Kerli

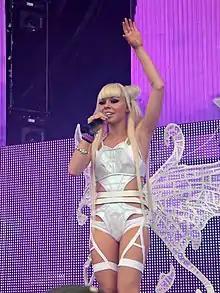
Kerli performing at the Identity Festival in Houston, Texas in August 2012

Kerli Kõiv (born 7 February 1987), better known mononymously as Kerli, is an Estonian singer and songwriter.